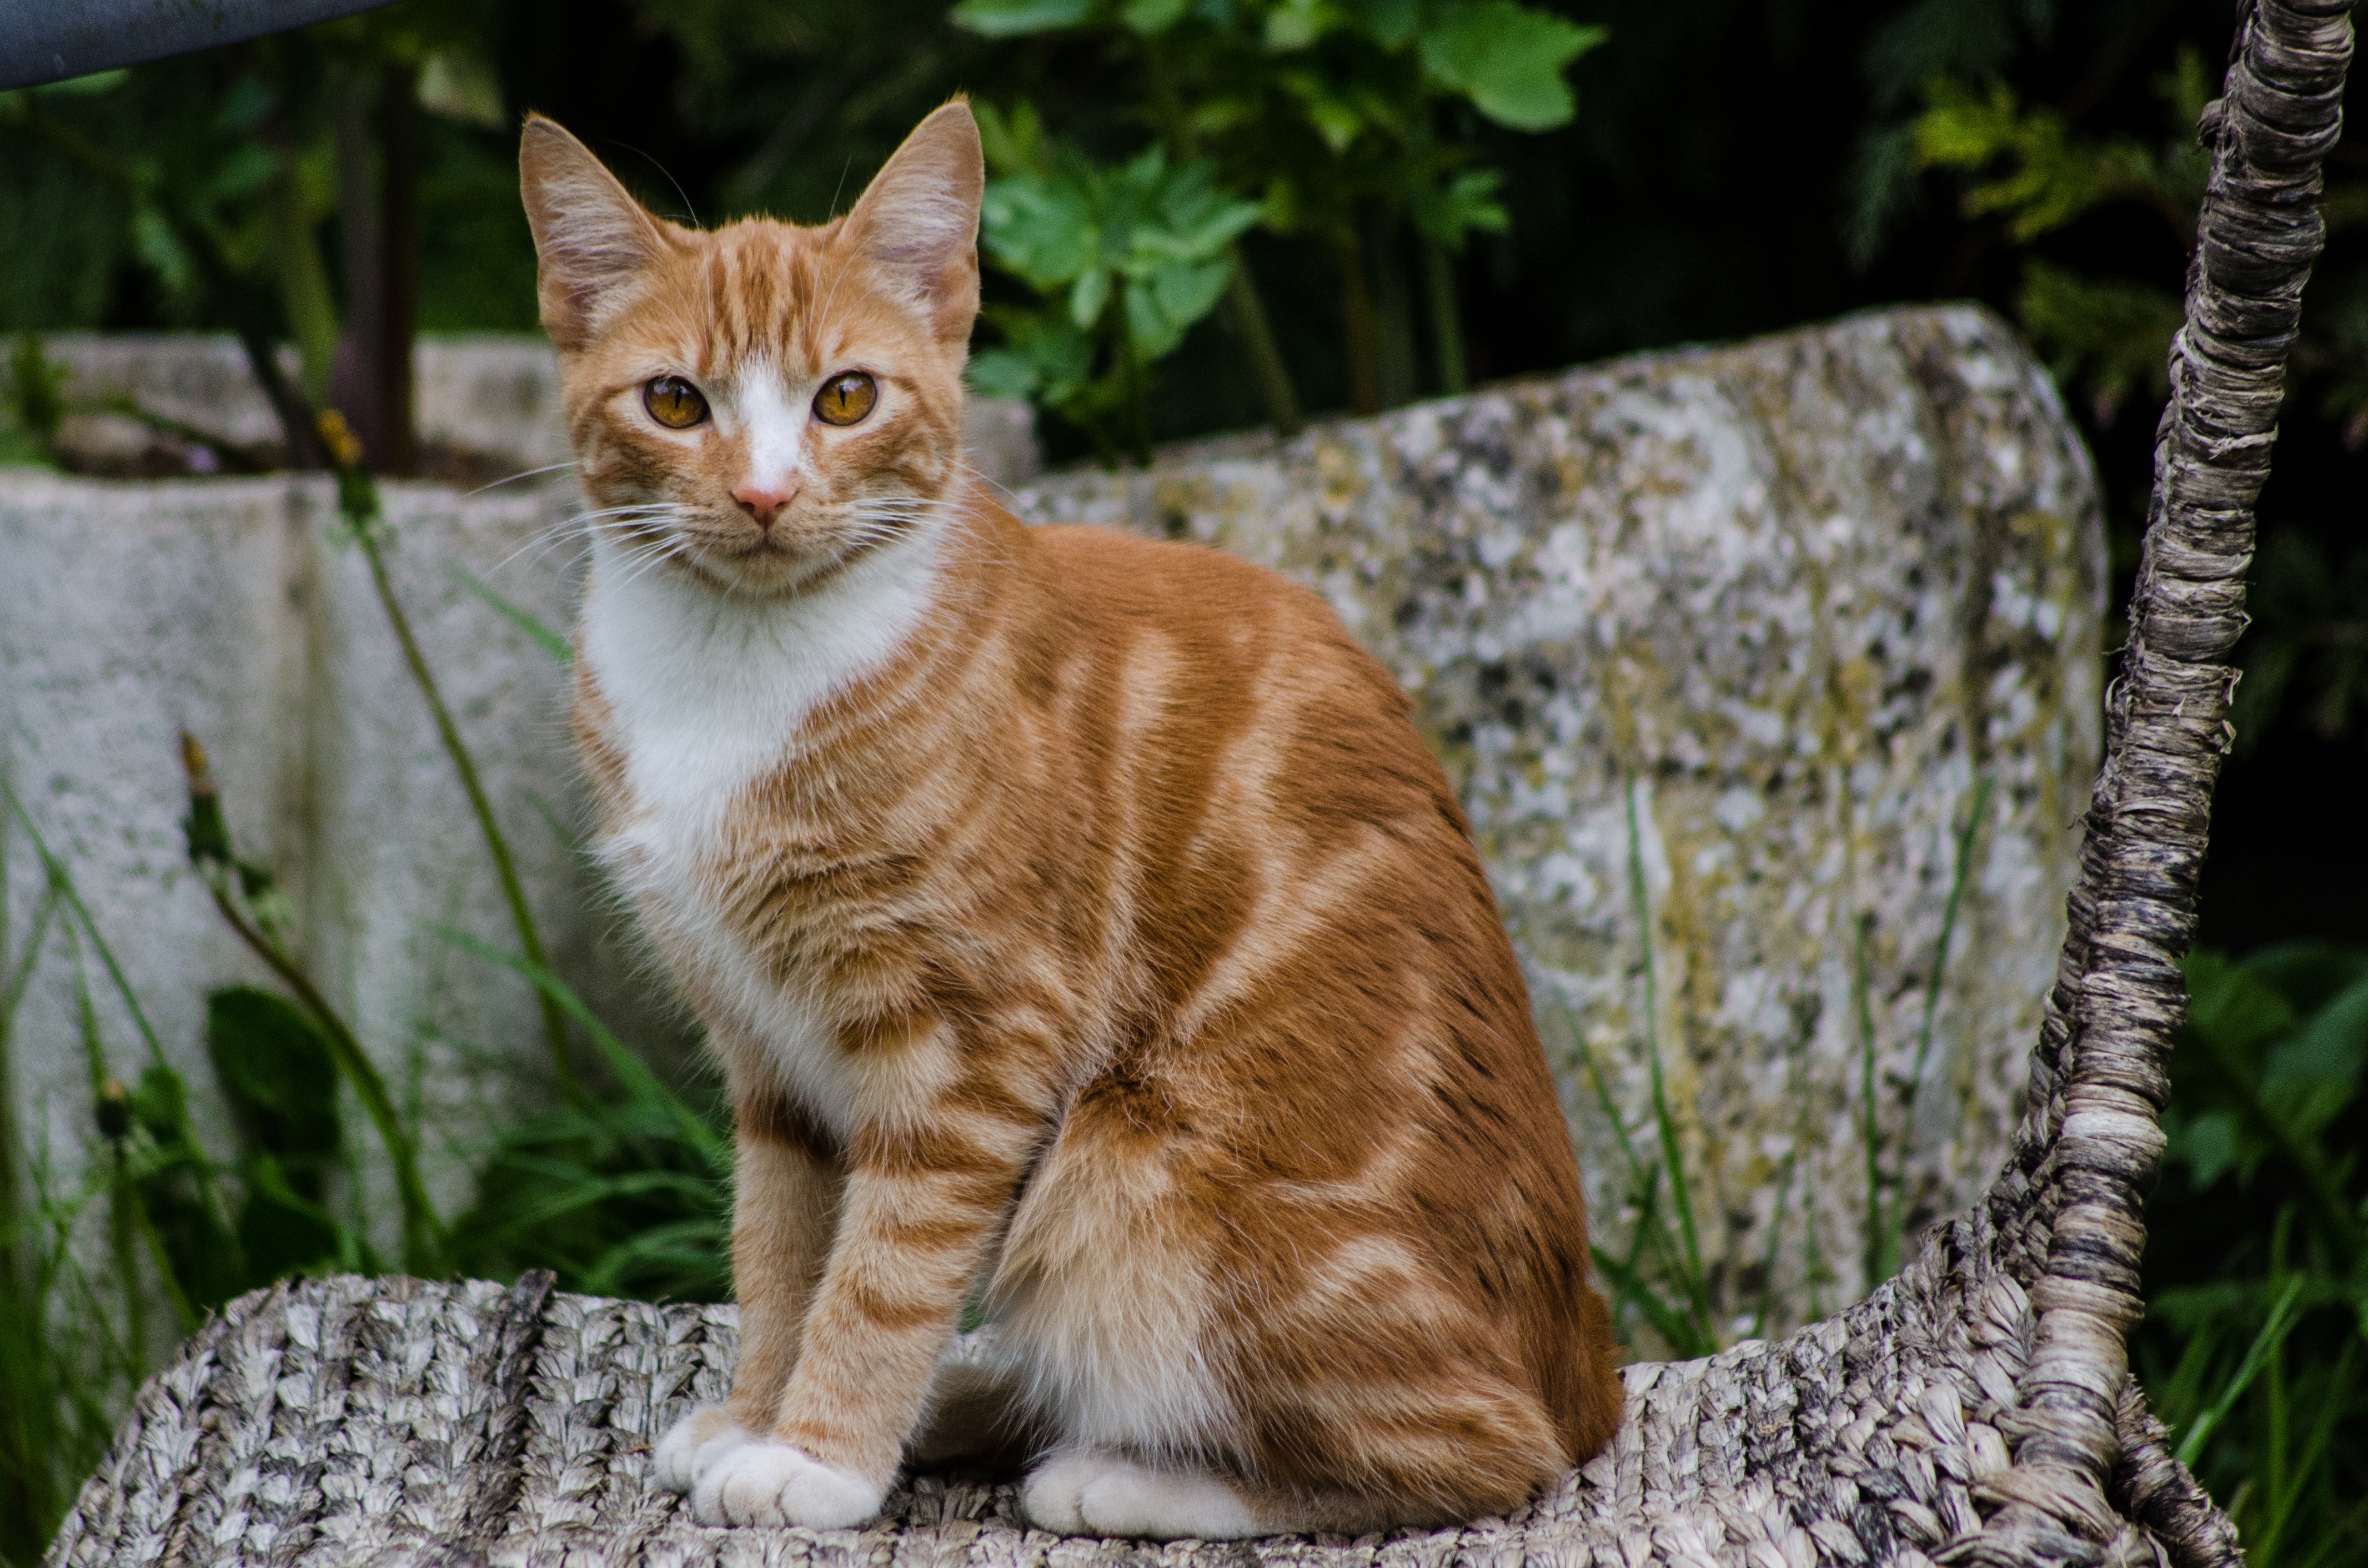
animal, pet, fur, orange, portrait, young, red, kitten, cat, feline, mammal, fauna, whiskers, vertebrate, domestic, tabby cat, bengal, european shorthair, wild cat, small to medium sized cats, cat like mammal, domestic short haired cat, pixie bob, rusty spotted cat